Janolus flavoanulatus

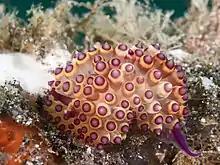
Up-close image of the intricate anatomy of "Janolus flavoanulatus."

Such species feed on moss animals such as Bryozoa, which are filter feeders to these invertebrate "Janolus’". These nudibranchs use a radula which allows them to scrape prey off of rocks that they may be attached to. The meticulous diet of "Janolus flavoanulatus" has been known to influence their bright colors. In addition to grazing on coral reefs in efforts to acquire algae, these flamboyant marine species are carnivorous animals that feed on the decaying biological matter on the ocean floor, essentially benefiting the rest of the marine environment in which they inhabit.